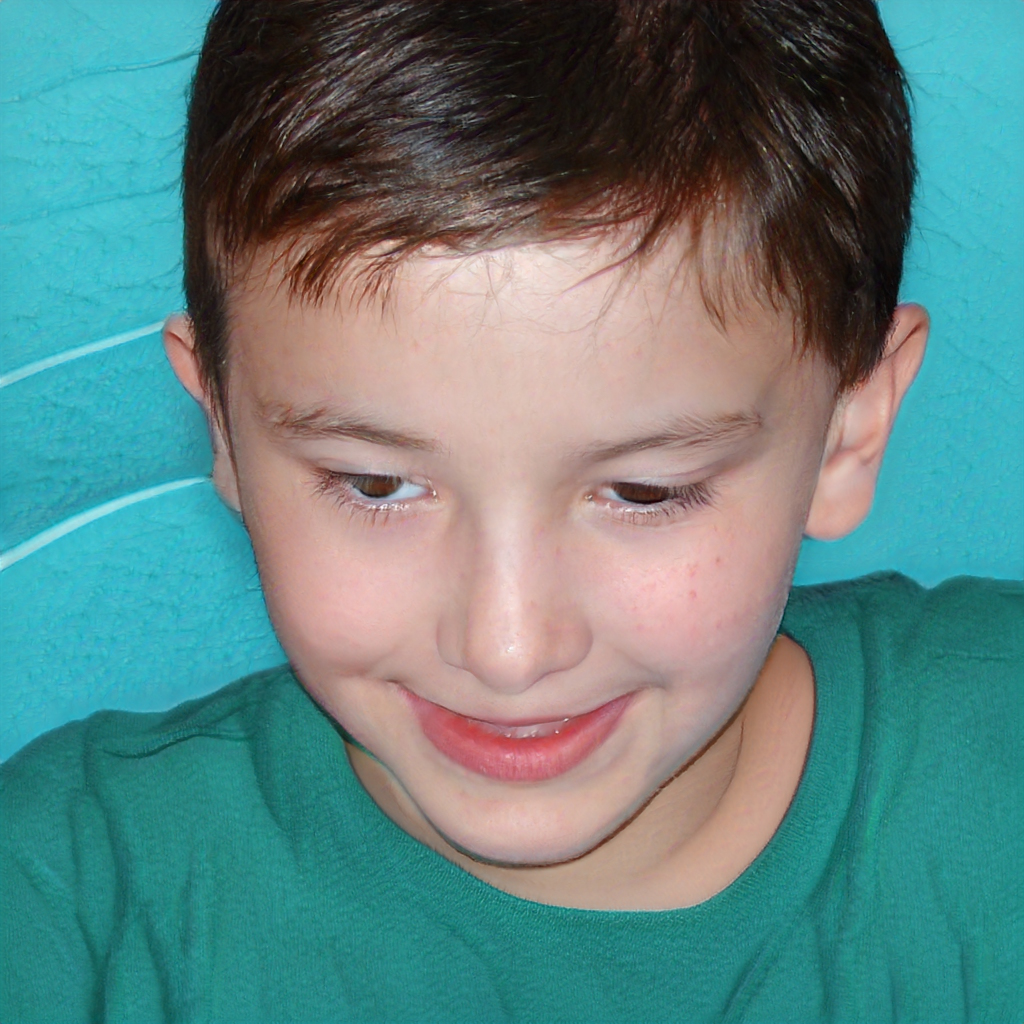
Gender: Male